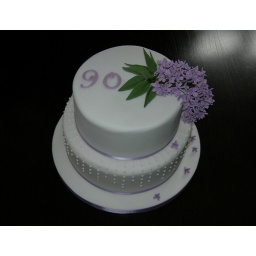
2 tiers of fruit cake covered in fondant with gumpaste lilacs and piped royal icing